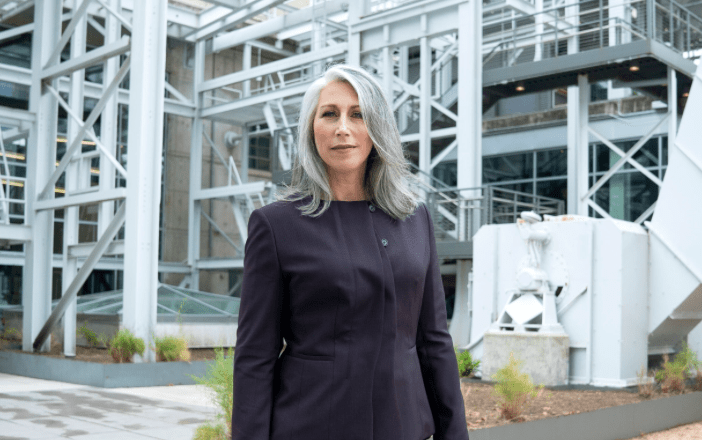
Gender: women